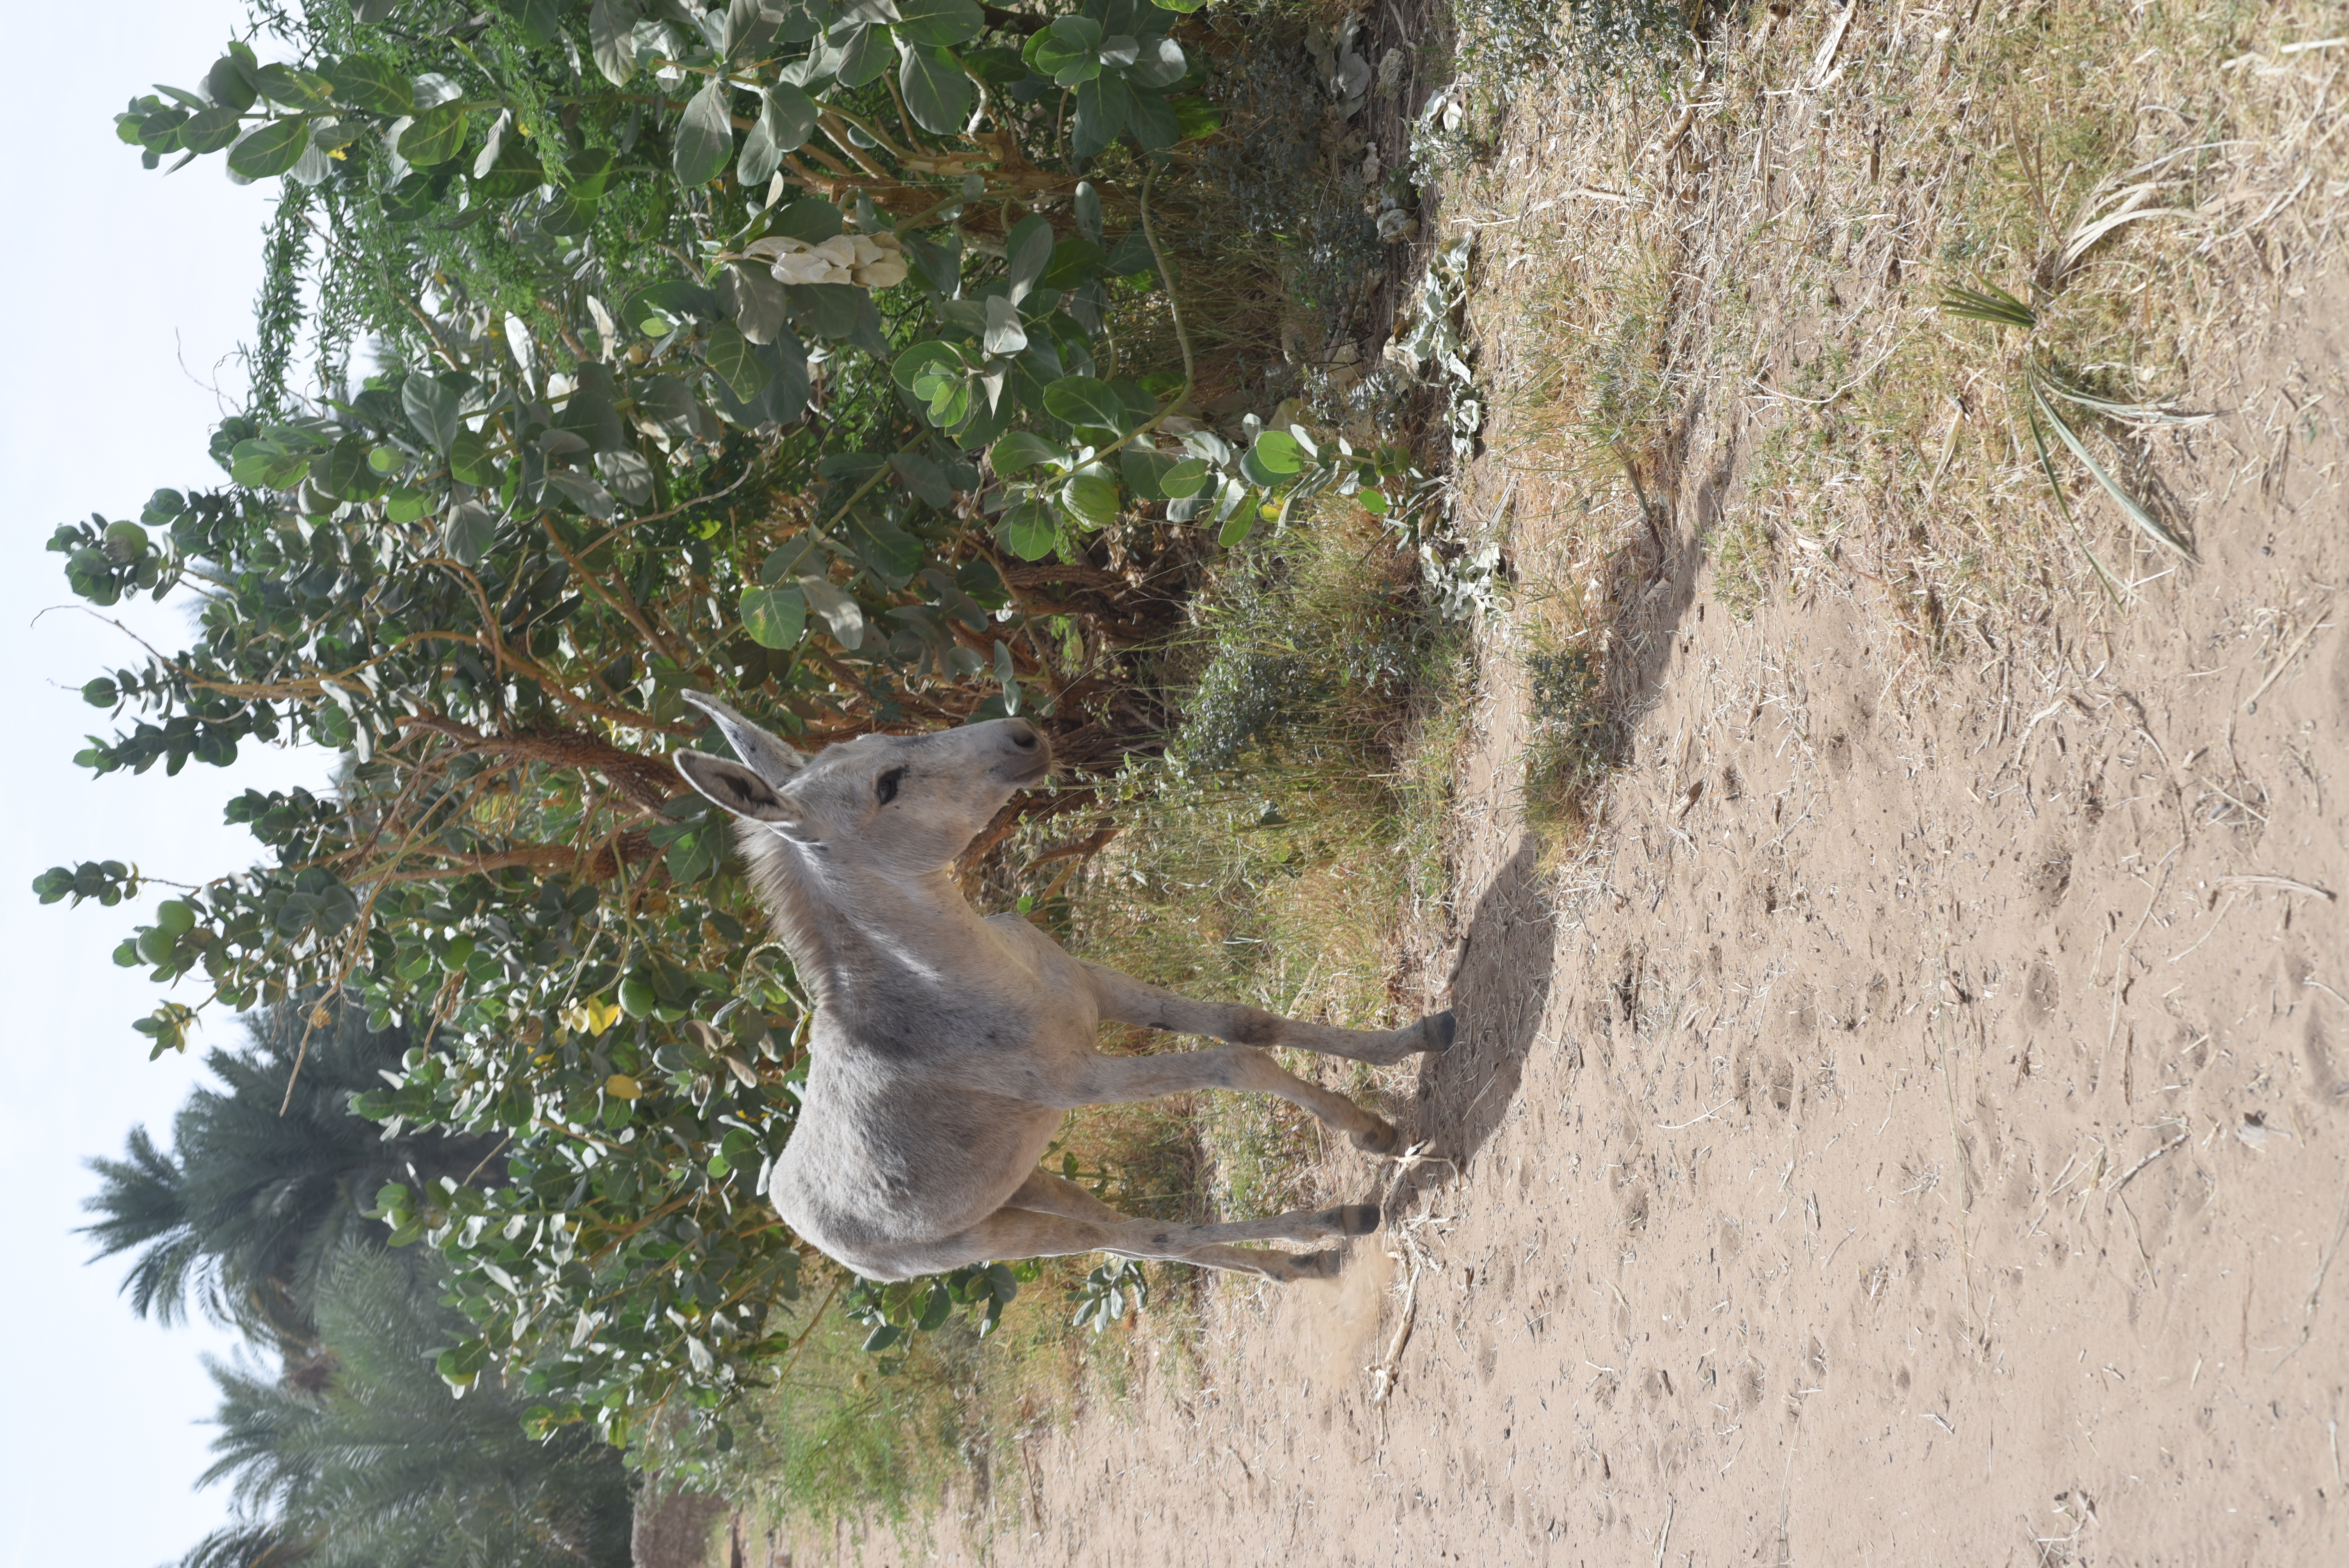
الوصف بالفصحى: حمار منفرد يسير قرب الأشجار في أرض مفتوحة.
الوصف بالعامية السودانية: حمار براه ماشي قريب من الشجر في أرض فاضية.
التصنيف: Rural & Daily Life
التصنيف الفرعي: Walking in countryside